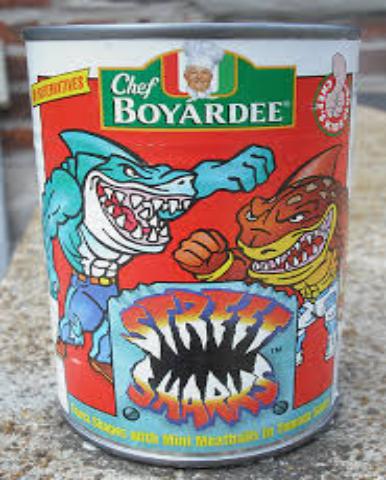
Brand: Chef Boyardee
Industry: Food